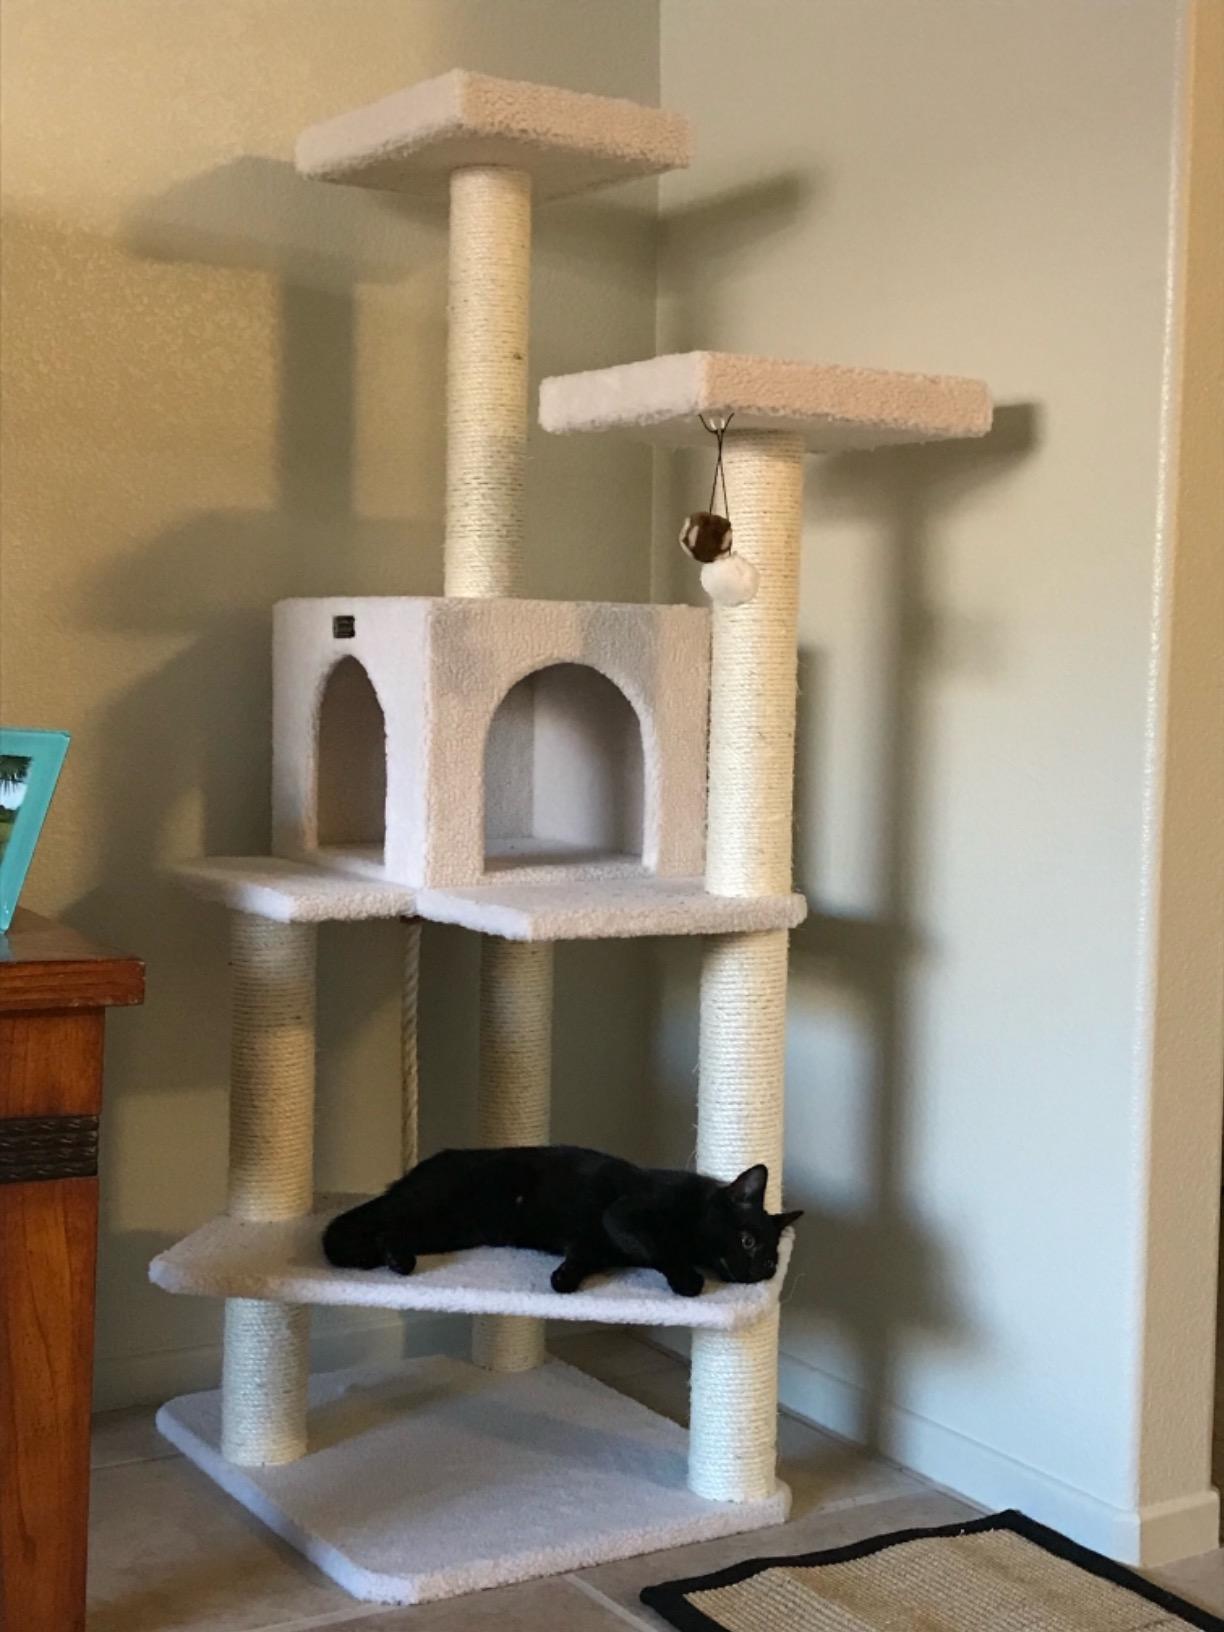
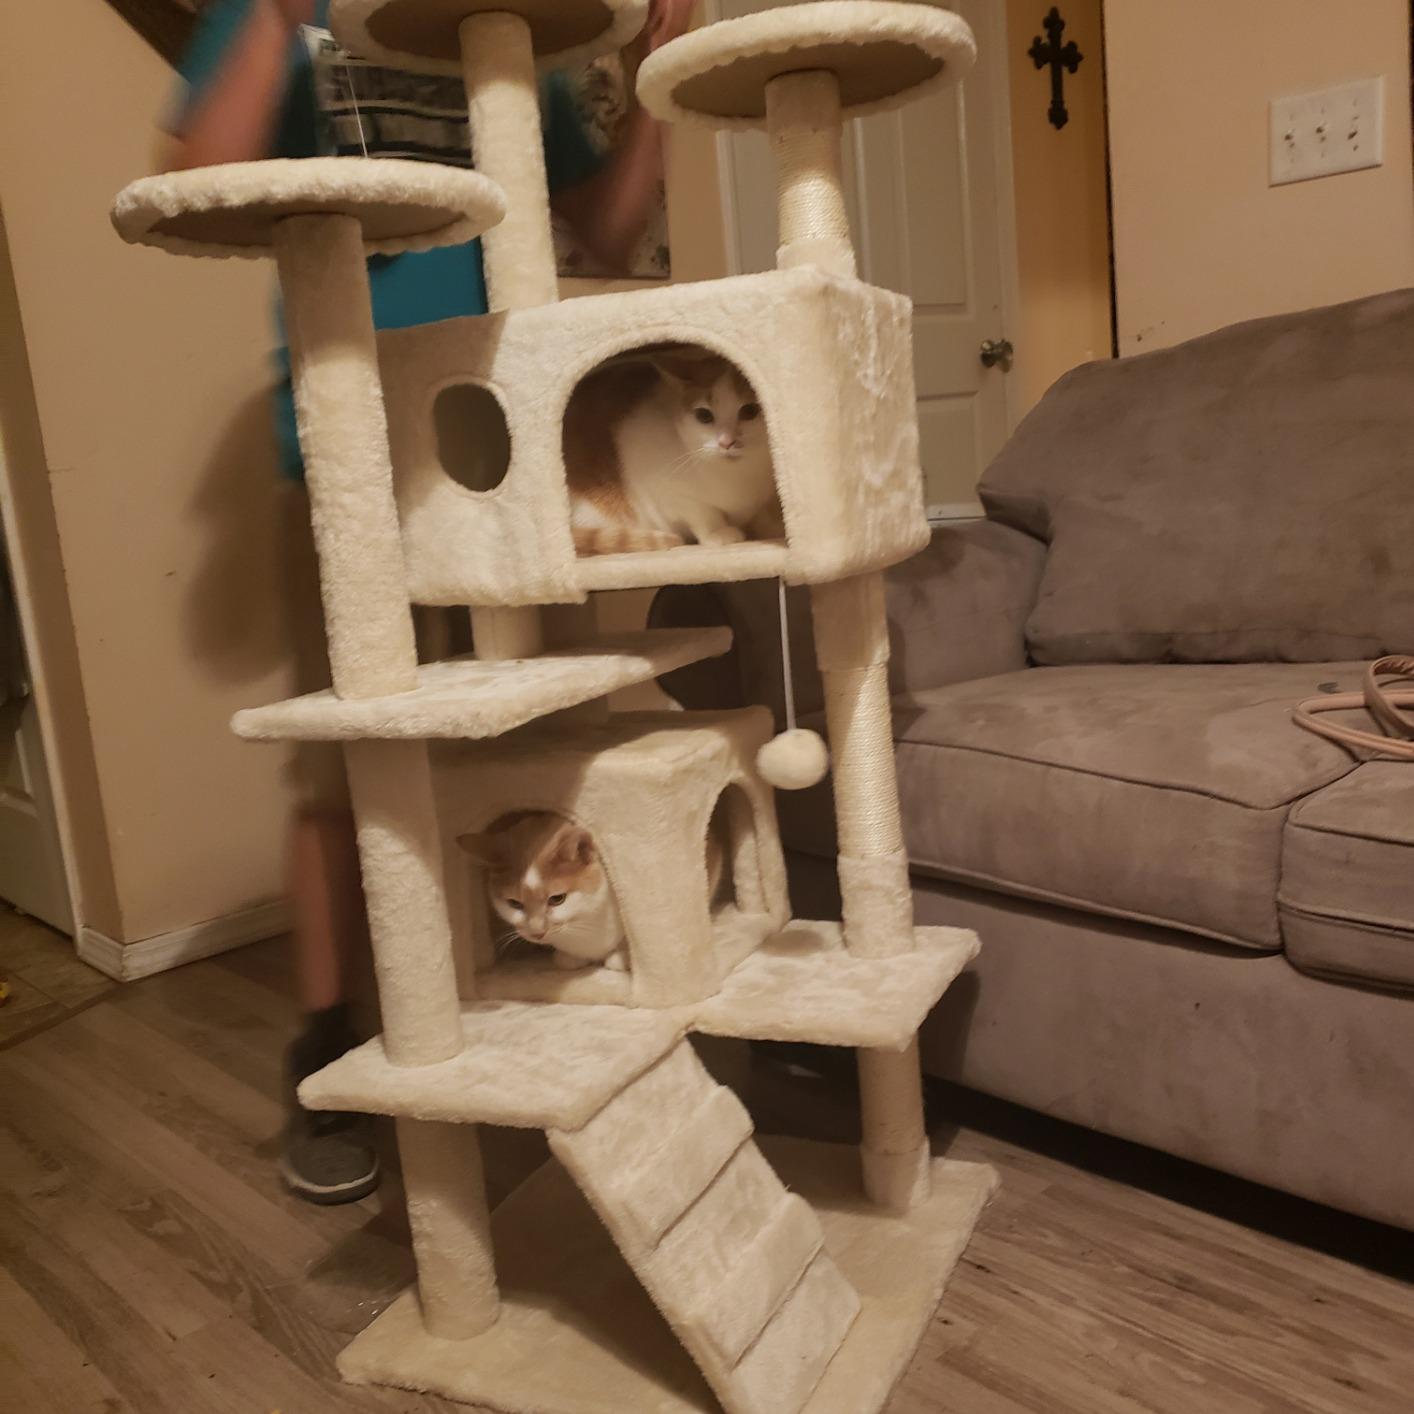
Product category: items_cat tree
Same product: no